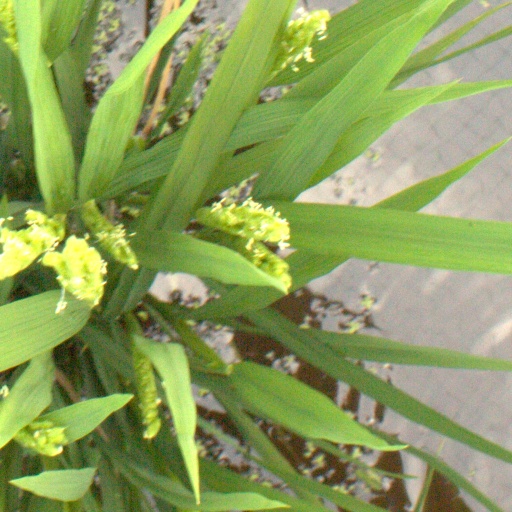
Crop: rice